Ross Borough

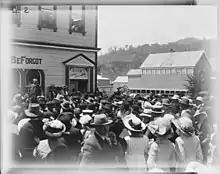
Public gathering outside the Ross Borough Council chambers (1910s)

The Ross Borough was the borough council covering the town of Ross, New Zealand and the nearby locality Donoghues, between 1878 and 1972, when Ross Borough was merged back into Westland County.